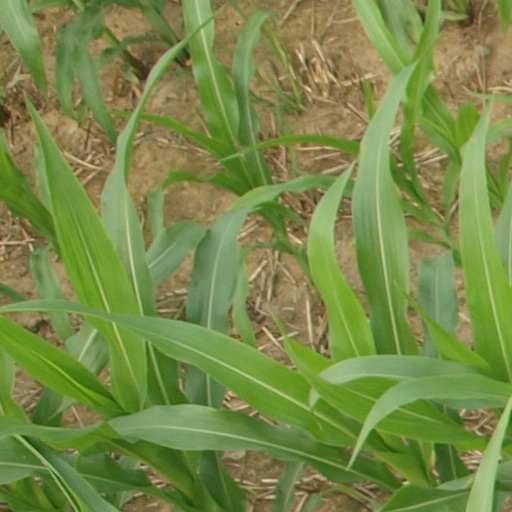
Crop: maize; corn